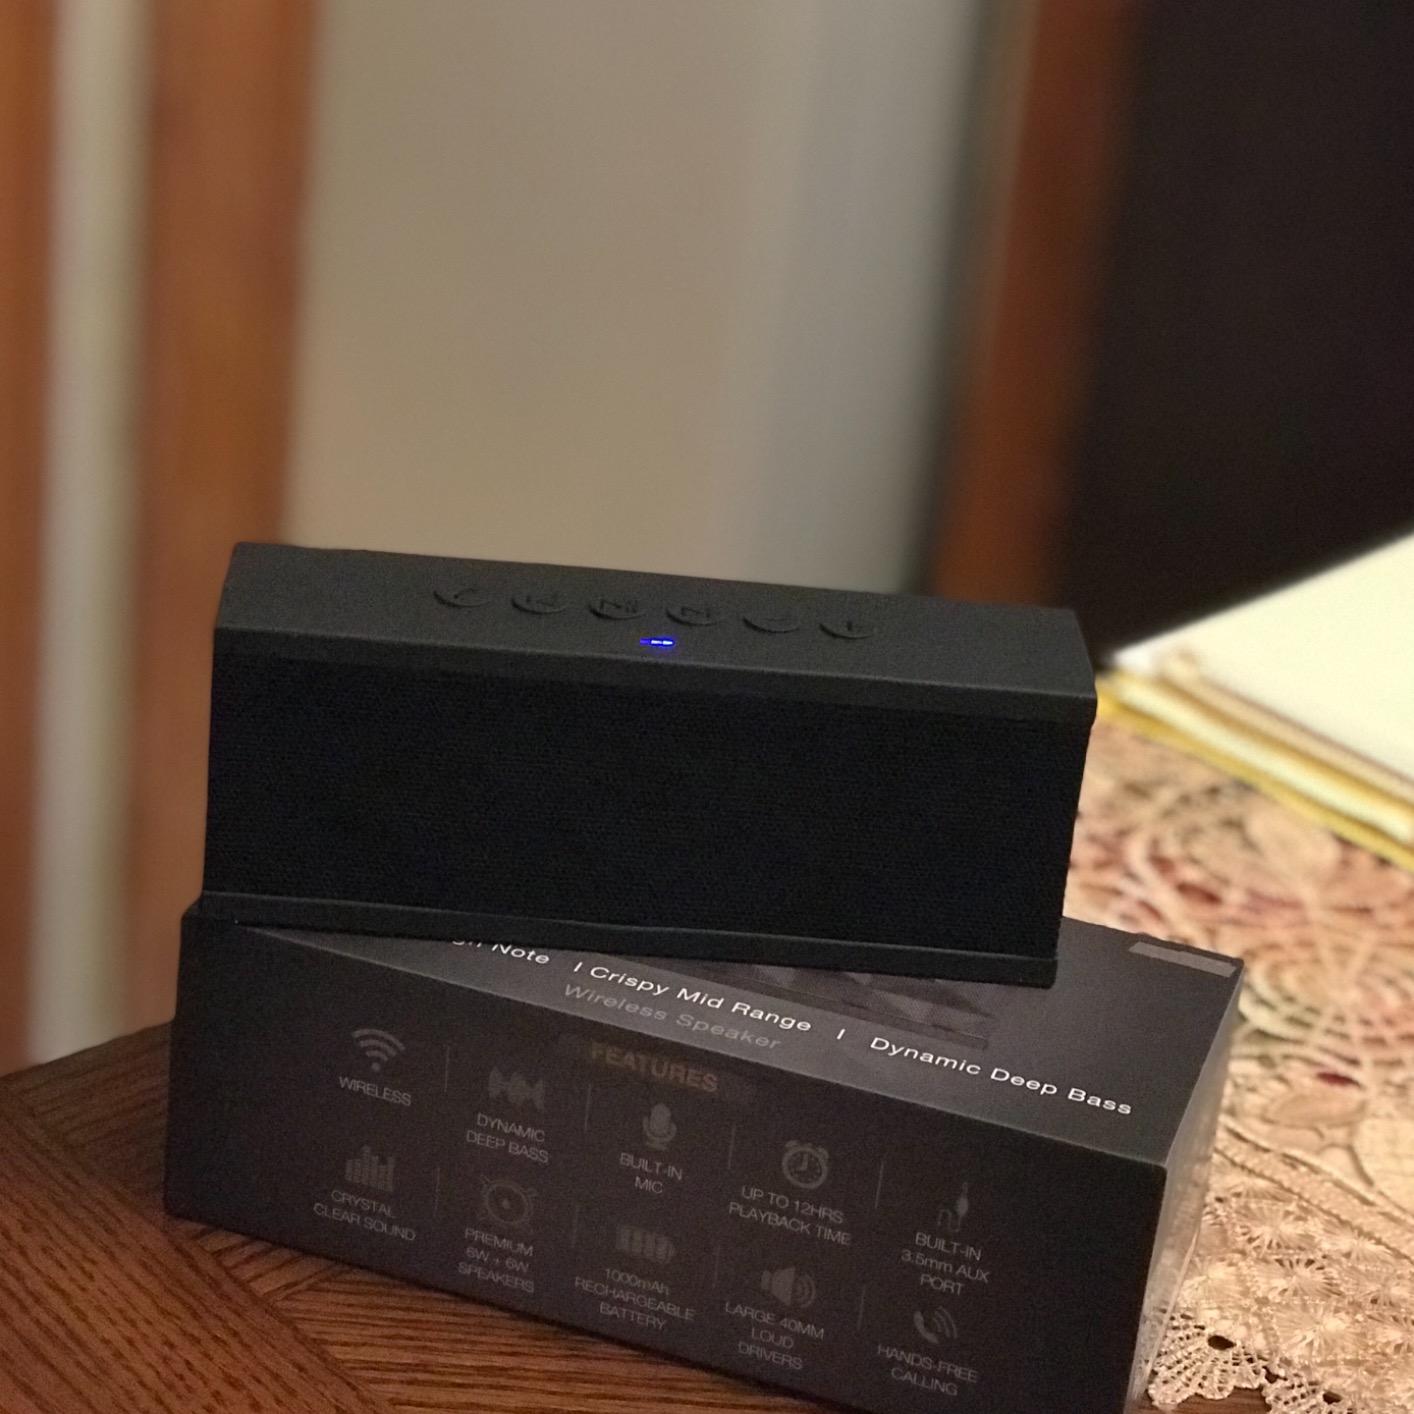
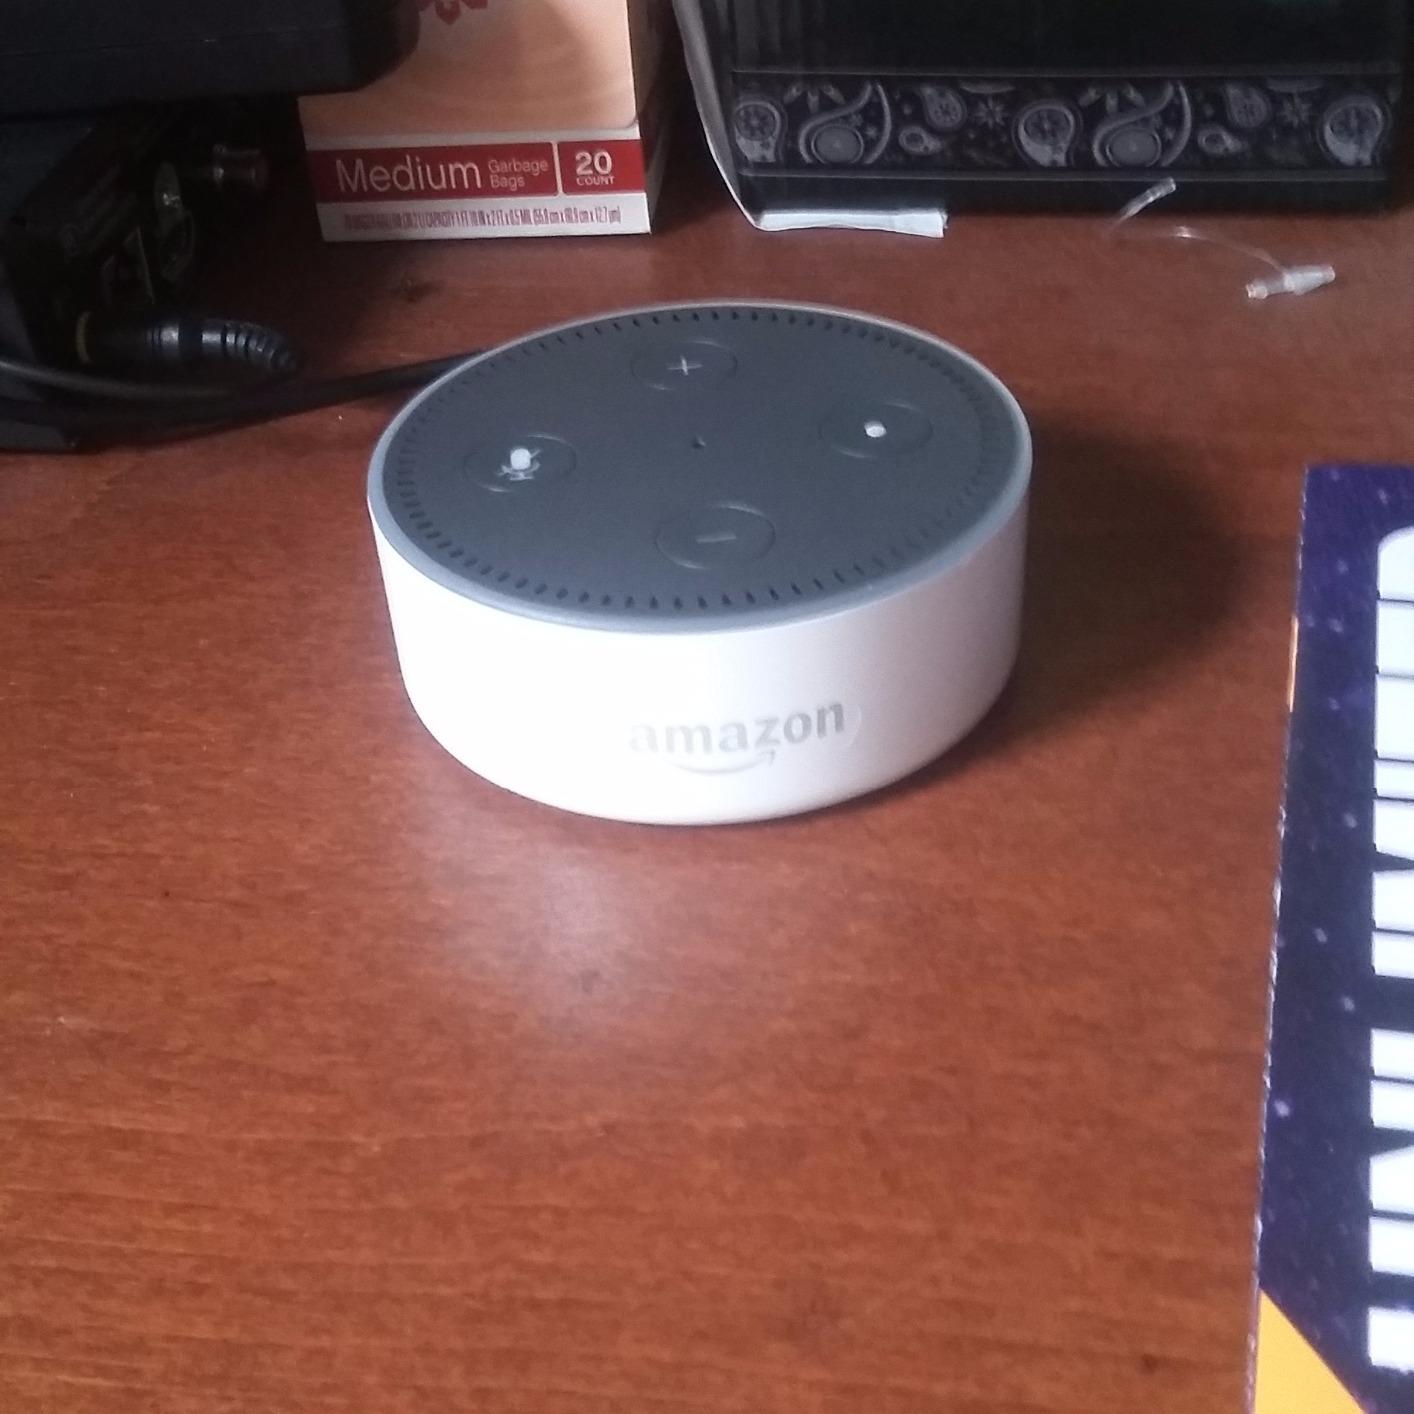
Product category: speaker
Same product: no